Robert B. Taylor

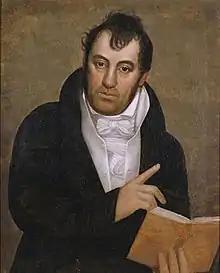
portrait attributed to Cephas Thompson

Robert Barraud Taylor (March 24, 1774 – April 13, 1834) was a nineteenth-century American lawyer and militia Brigadier General from Virginia.